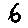
Label: 6